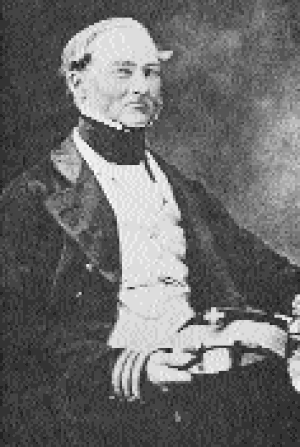
Bayfield est un village du comté de Westmorland, au sud-est de la province canadienne du Nouveau-Brunswick. Le village a le statut de DSL. Il est situé à environ un kilomètre et demi à l'est du pont de la Confédération.